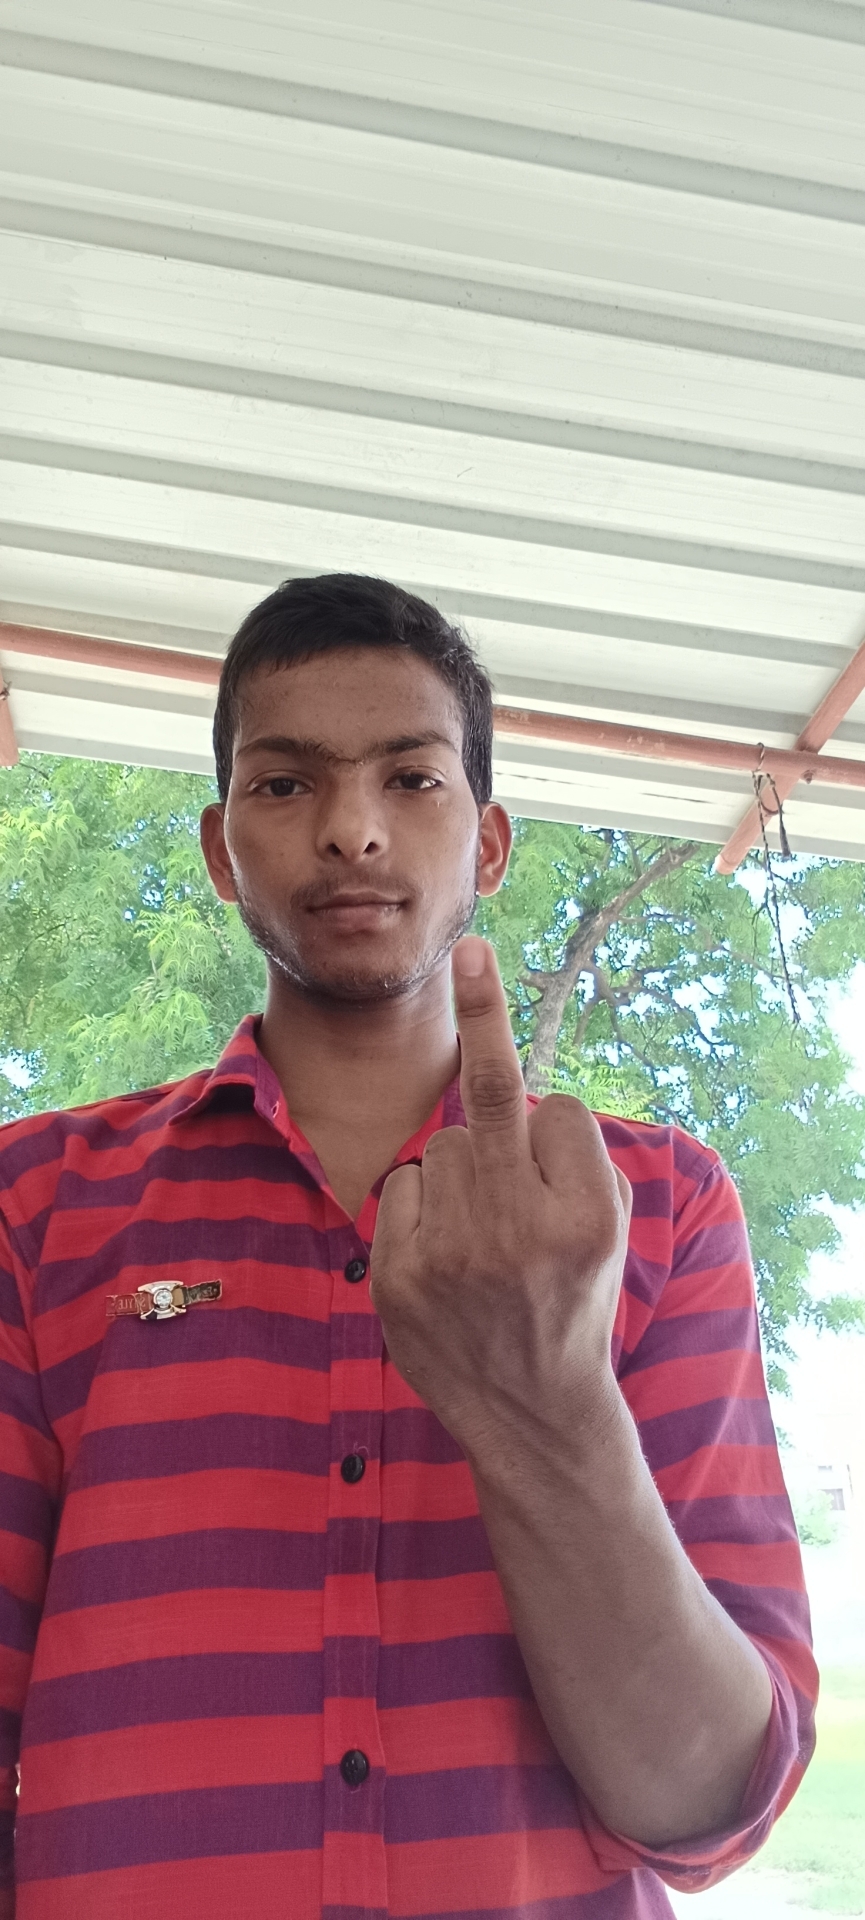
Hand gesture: middle_finger